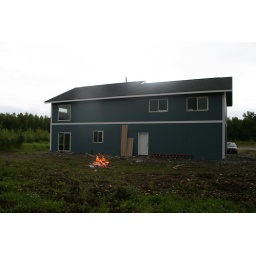
This is my big blue house. The trim isn't around the windows yet, that'll help a lot.